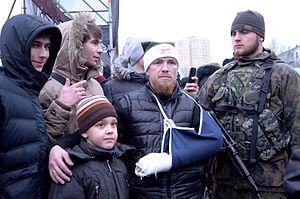
La guerre du Donbass est un conflit armé actuellement en cours ayant commencé en 2014 lors de la crise ukrainienne et se déroulant à l'Est de l'Ukraine.